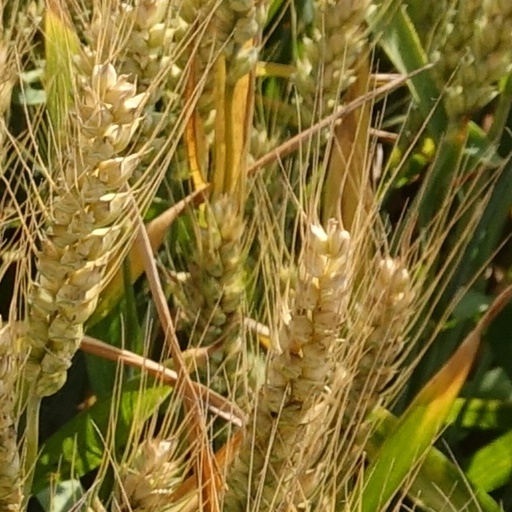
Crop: wheat